Corrosion

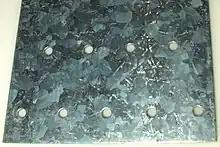
Galvanized surface

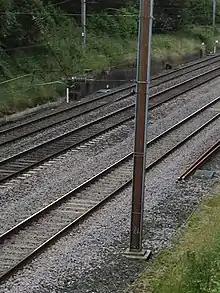
Corroding steel gantry on an electrified railway line

Plating, painting, and the application of enamel are the most common anti-corrosion treatments. They work by providing a barrier of corrosion-resistant material between the damaging environment and the structural material. Aside from cosmetic and manufacturing issues, there may be tradeoffs in mechanical flexibility versus resistance to abrasion and high temperature. Platings usually fail only in small sections, but if the plating is more noble than the substrate (for example, chromium on steel), a galvanic couple will cause any exposed area to corrode much more rapidly than an unplated surface would. For this reason, it is often wise to plate with active metal such as zinc or cadmium. If the zinc coating is not thick enough the surface soon becomes unsightly with rusting obvious. The design life is directly related to the metal coating thickness.